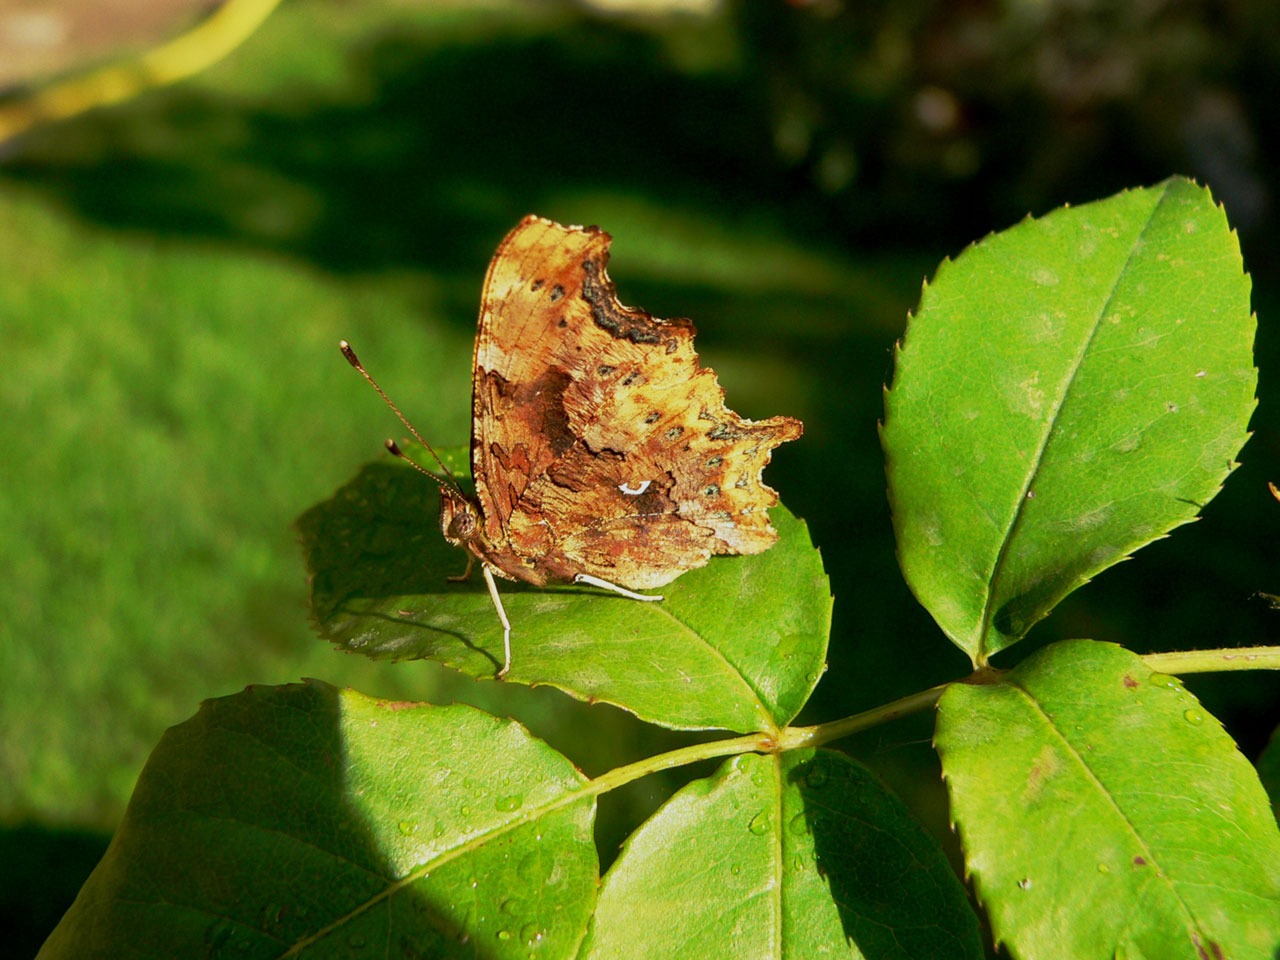
nature, green, tree, leaf, flora, fauna, plant, macro photography, botany, insect, close up, flower, moths and butterflies, land plant, woody plant, invertebrate, moth, produce, deciduous, flowering plant